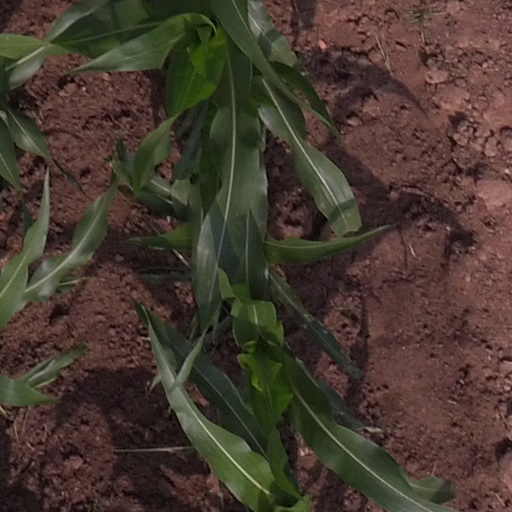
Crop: maize; corn